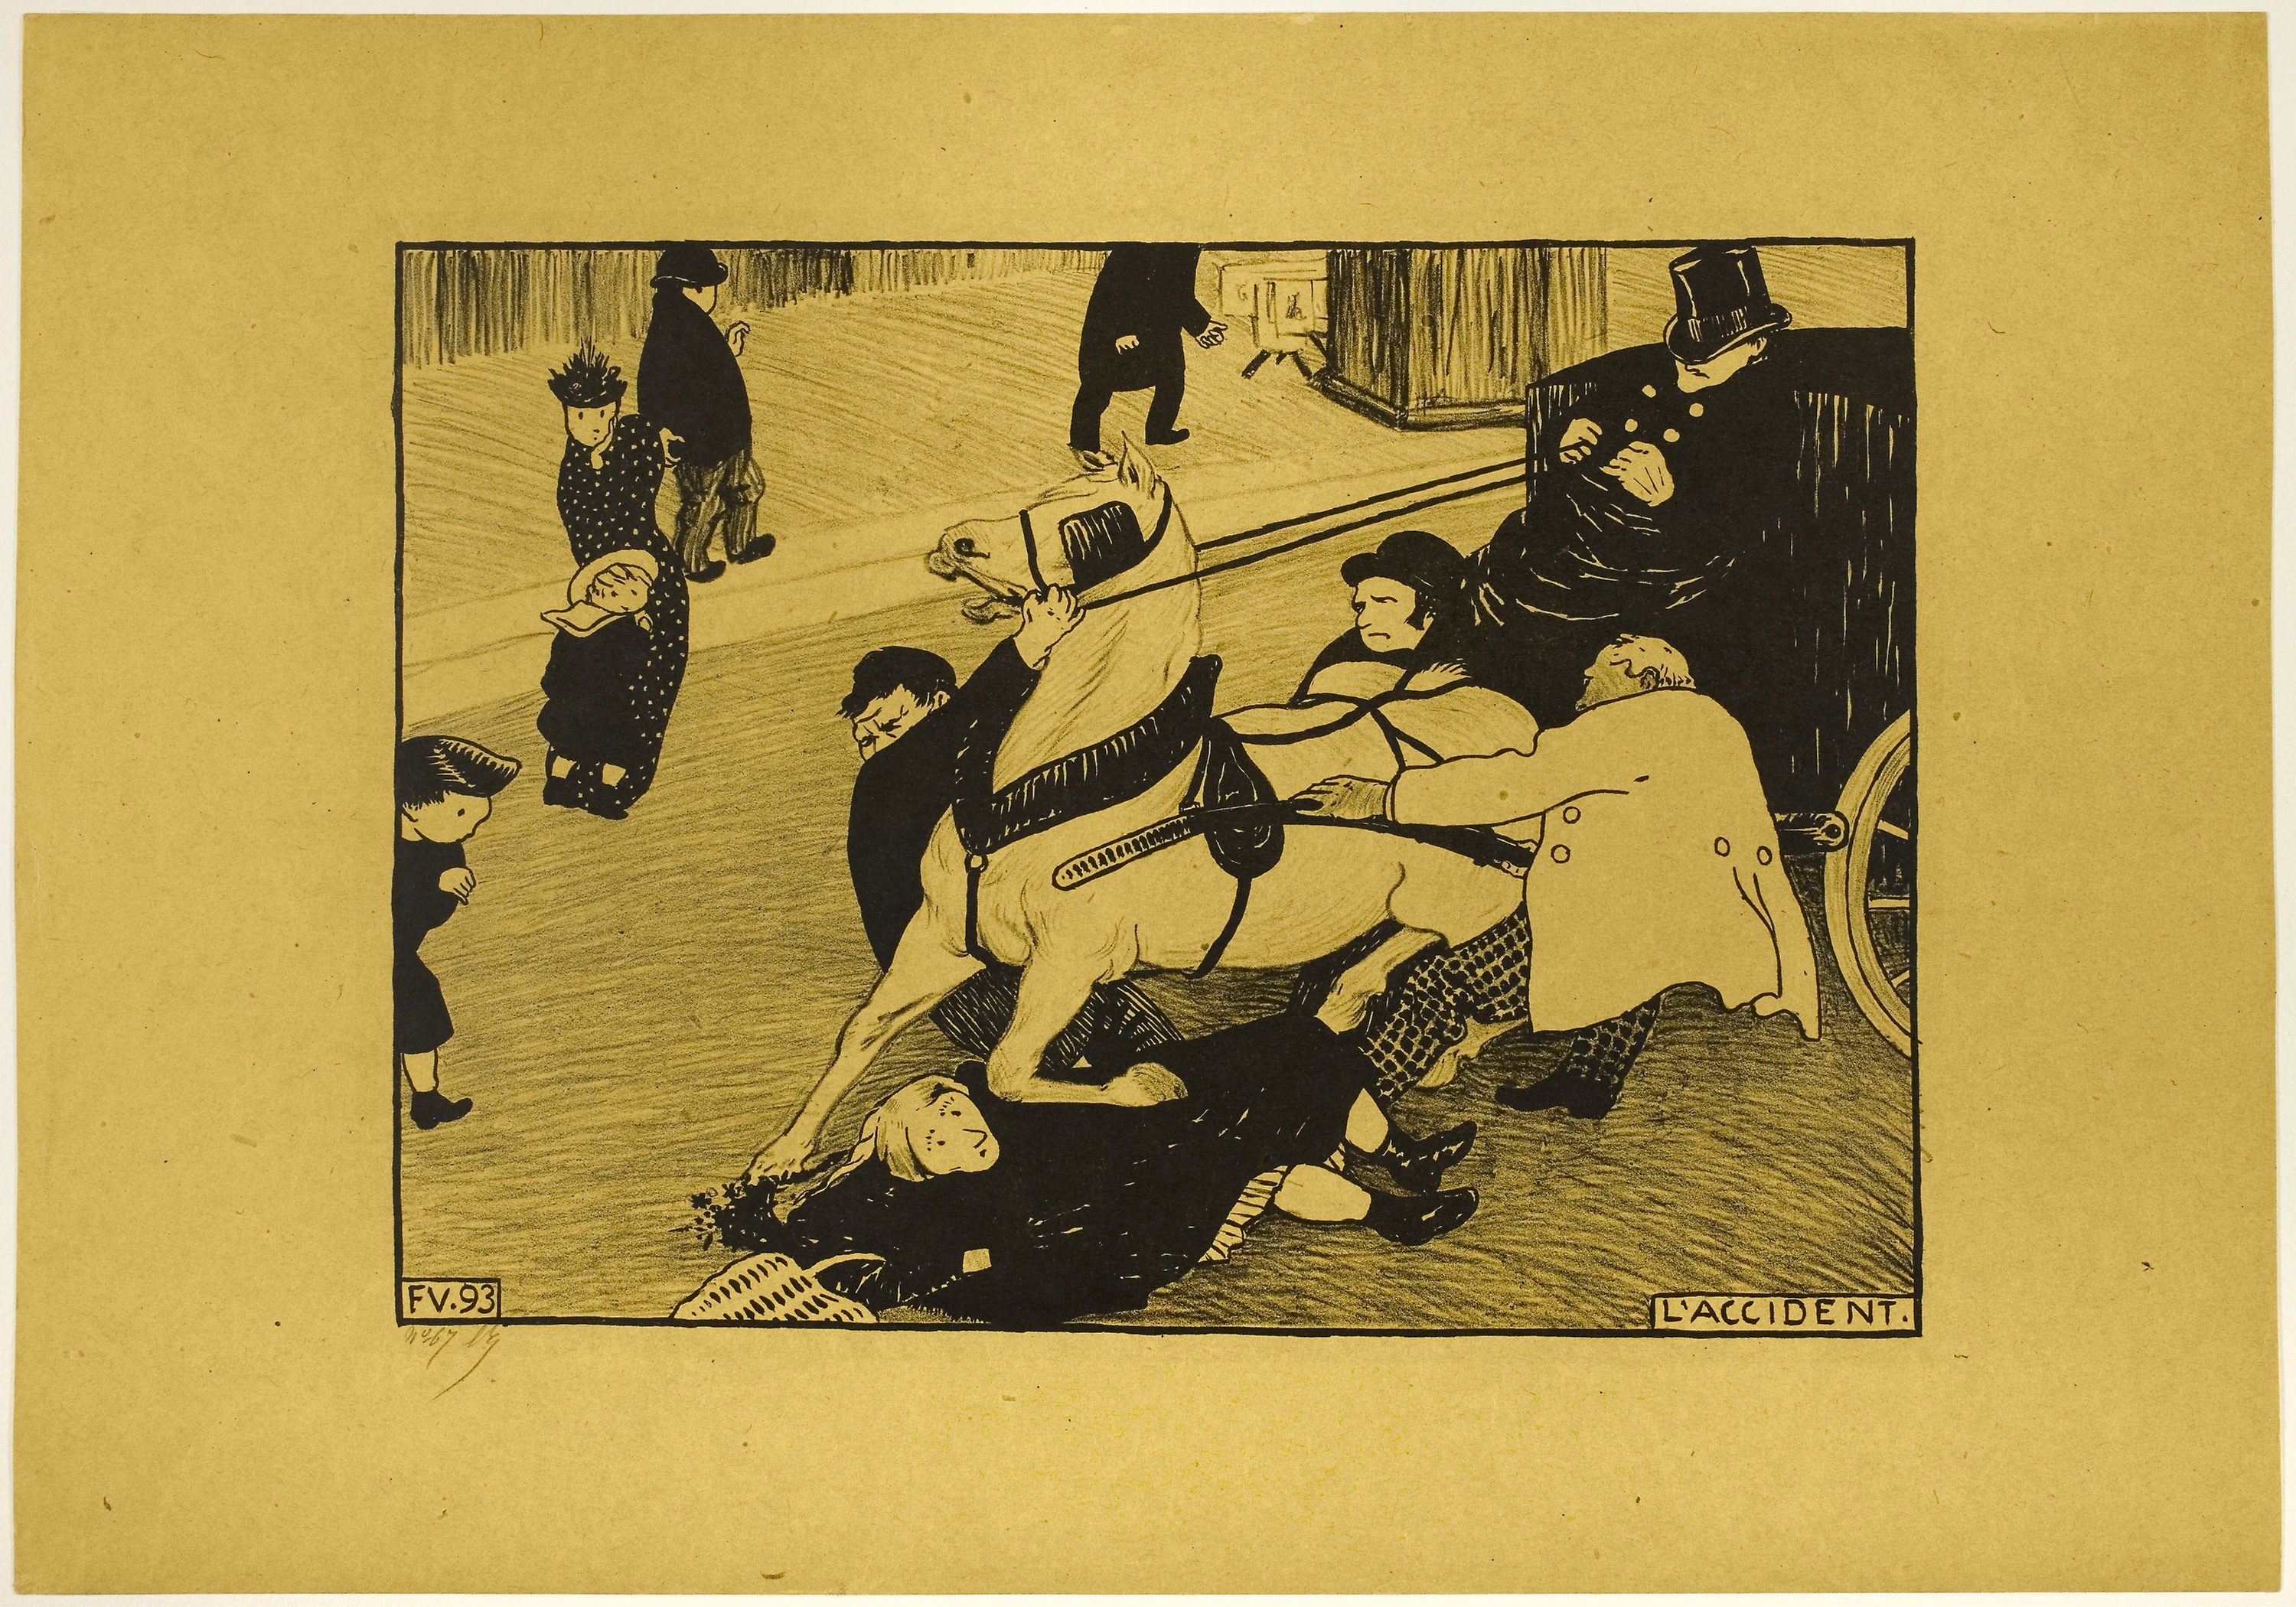
yellow, art, text, cartoon, illustration, picture frame, visual arts, human behavior, printmaking, font, modern art